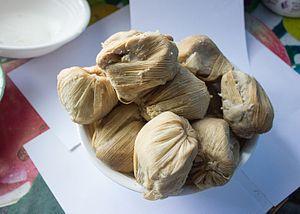
Le kenkey est un plat à base de maïs fermenté consommé au Ghana, en particulier par les populations Ga qui l'appellent komi et les Fante qui le nomment dokono.